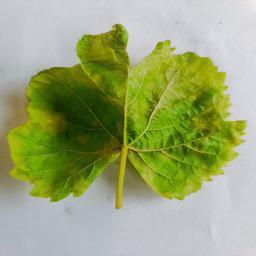
Label: Downy Mildew